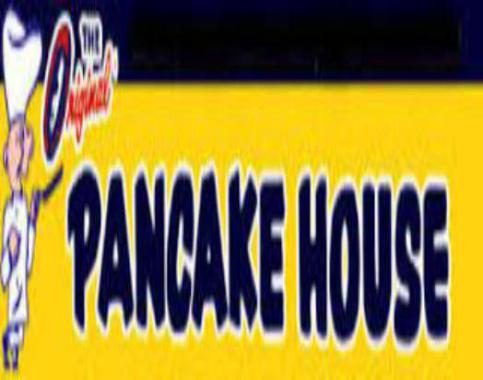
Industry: Food